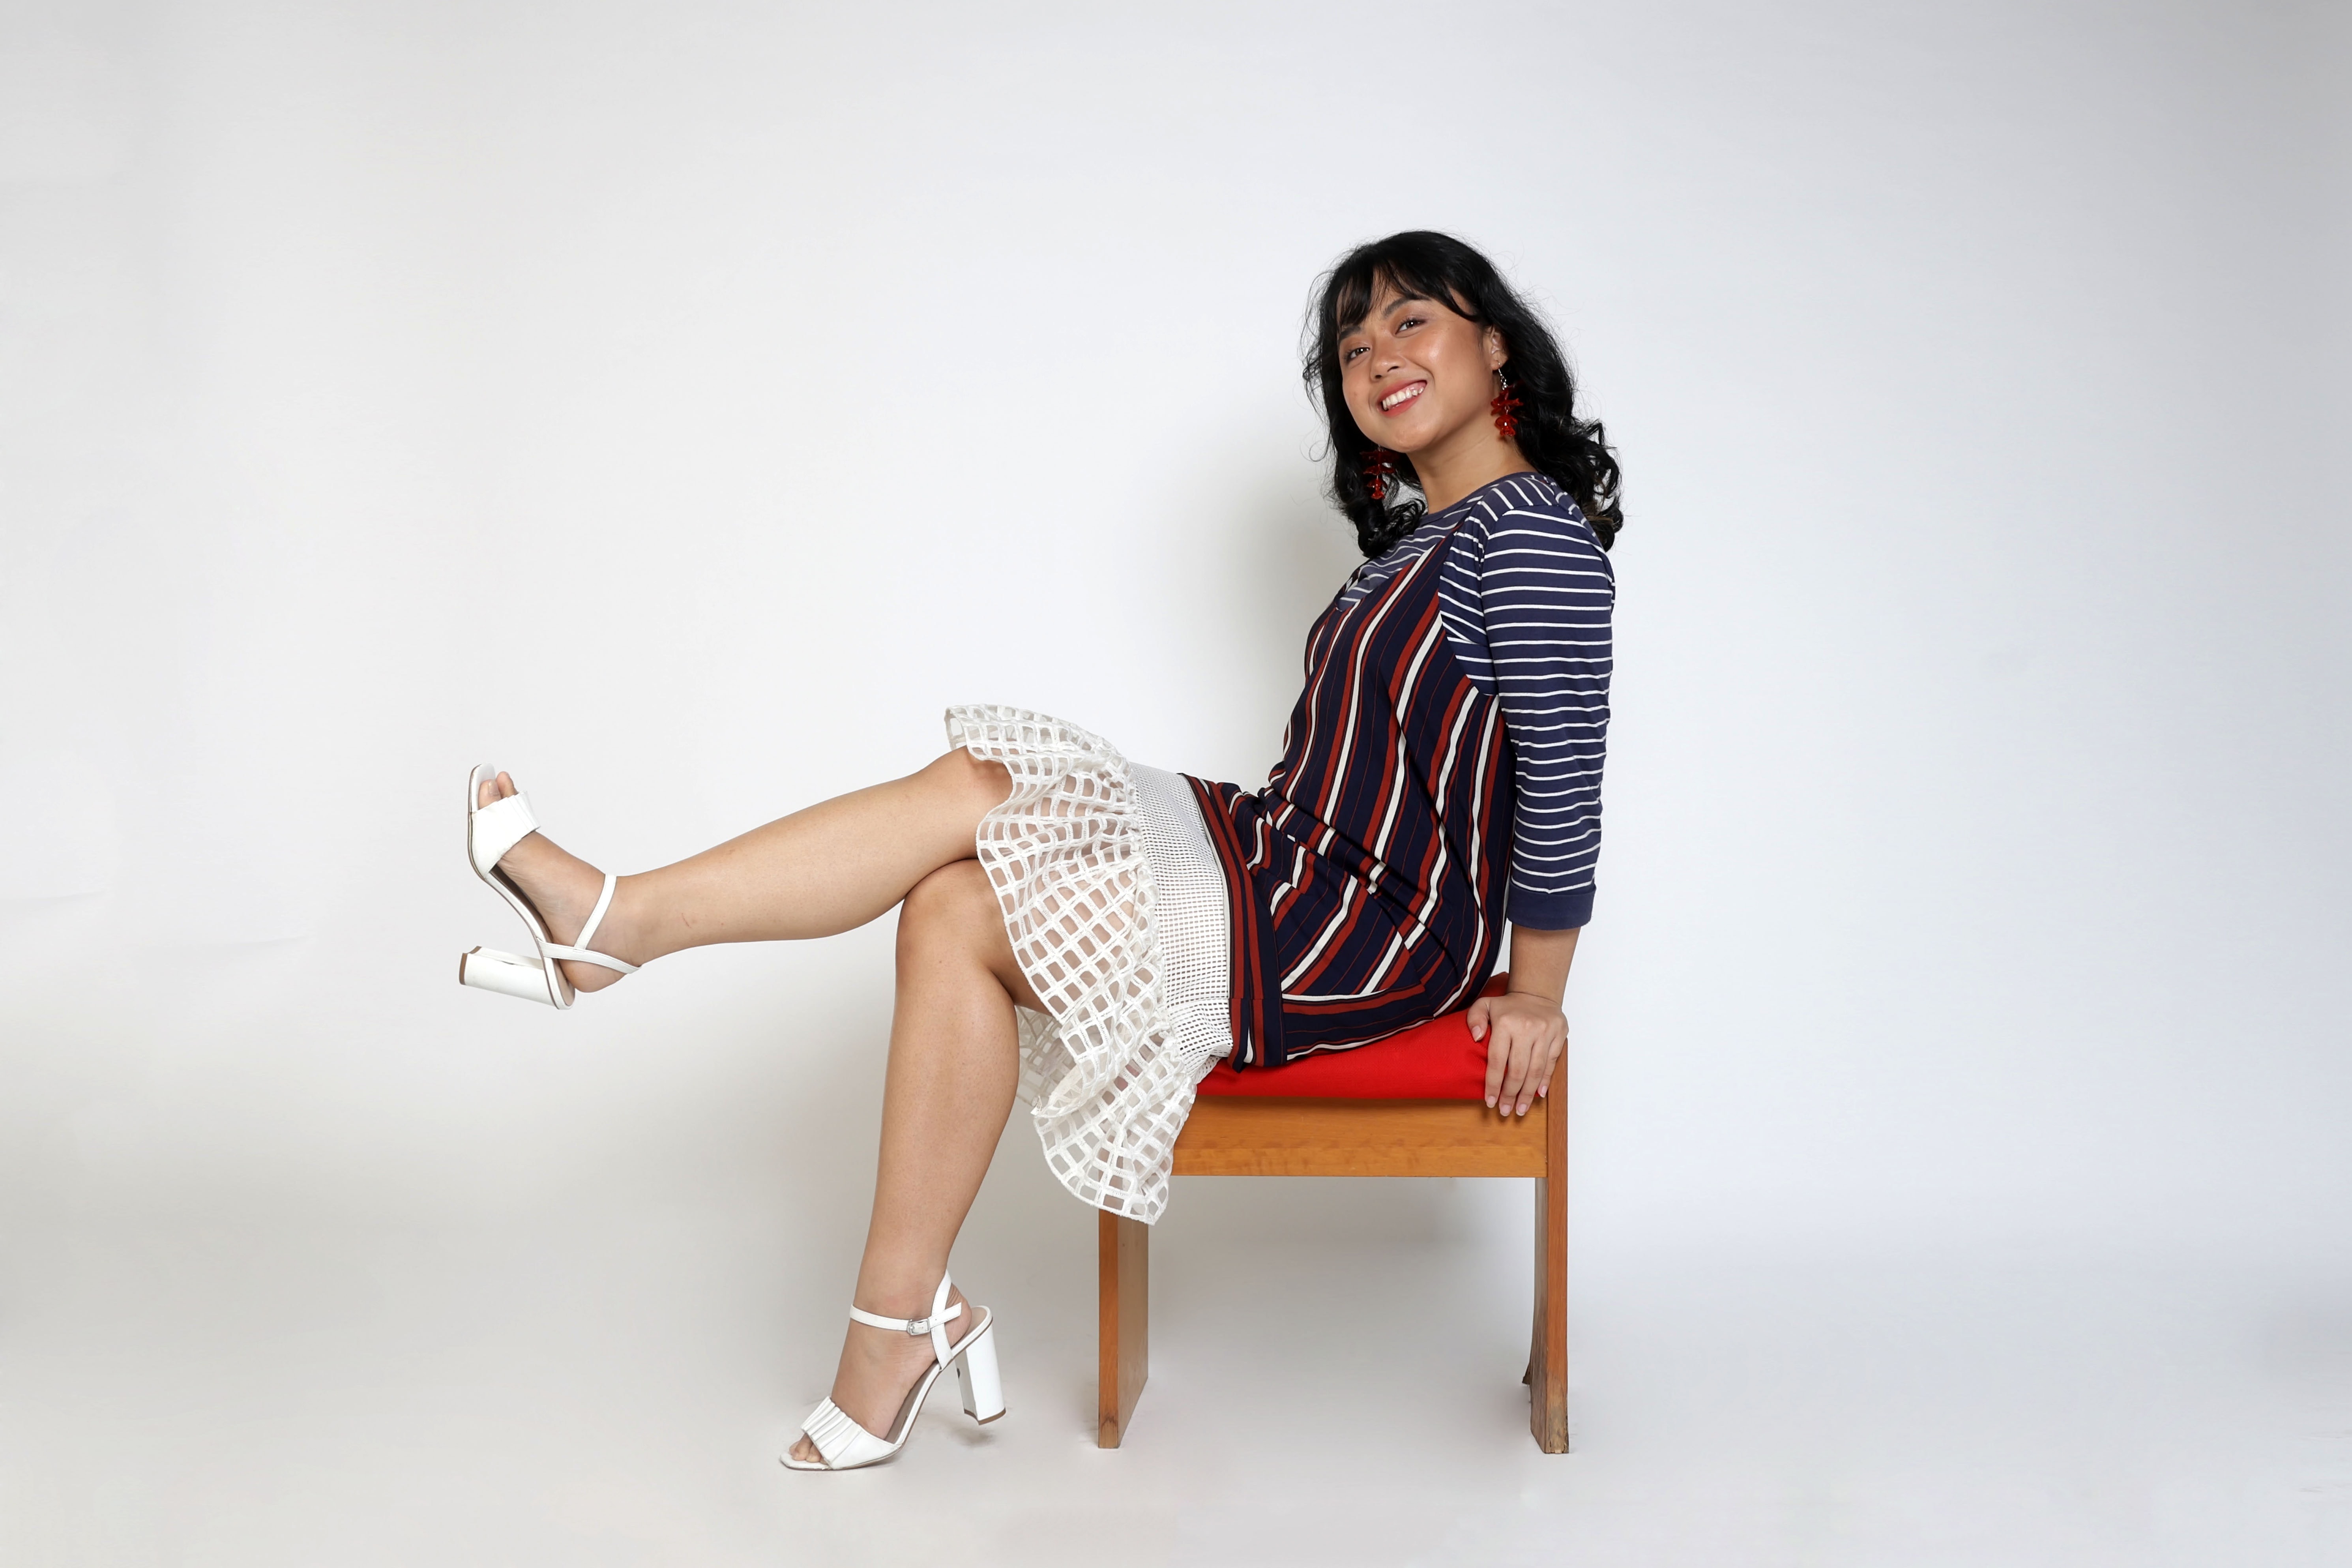
sitting, fashion model, beauty, leg, shoulder, girl, joint, furniture, thigh, human leg, shoe, photo shoot, model, pattern, knee, trunk, abdomen